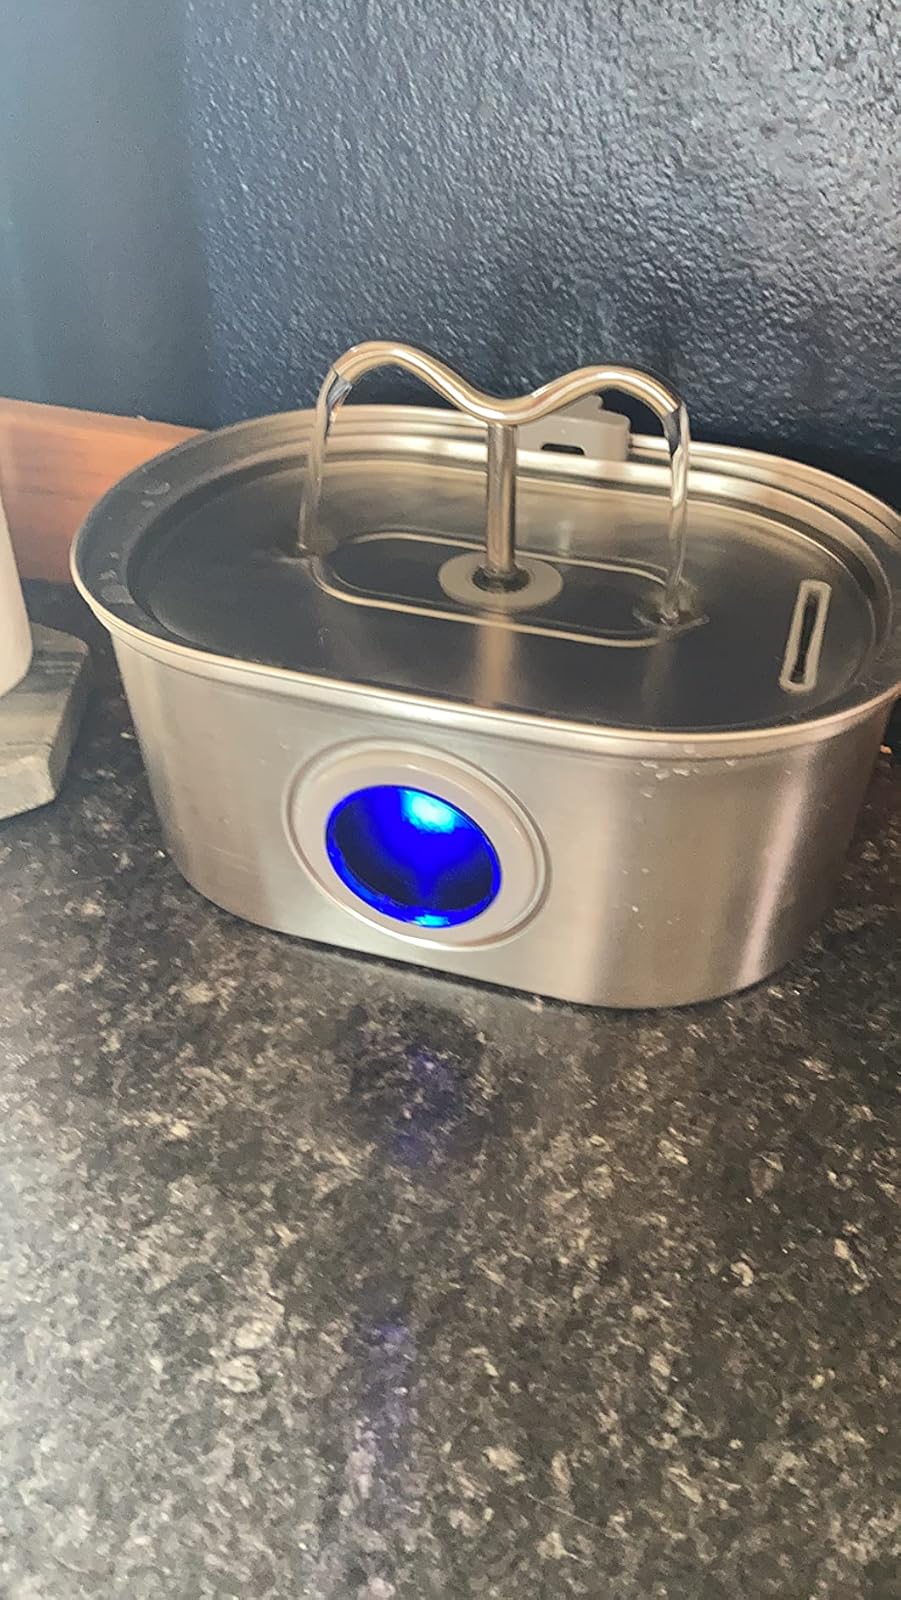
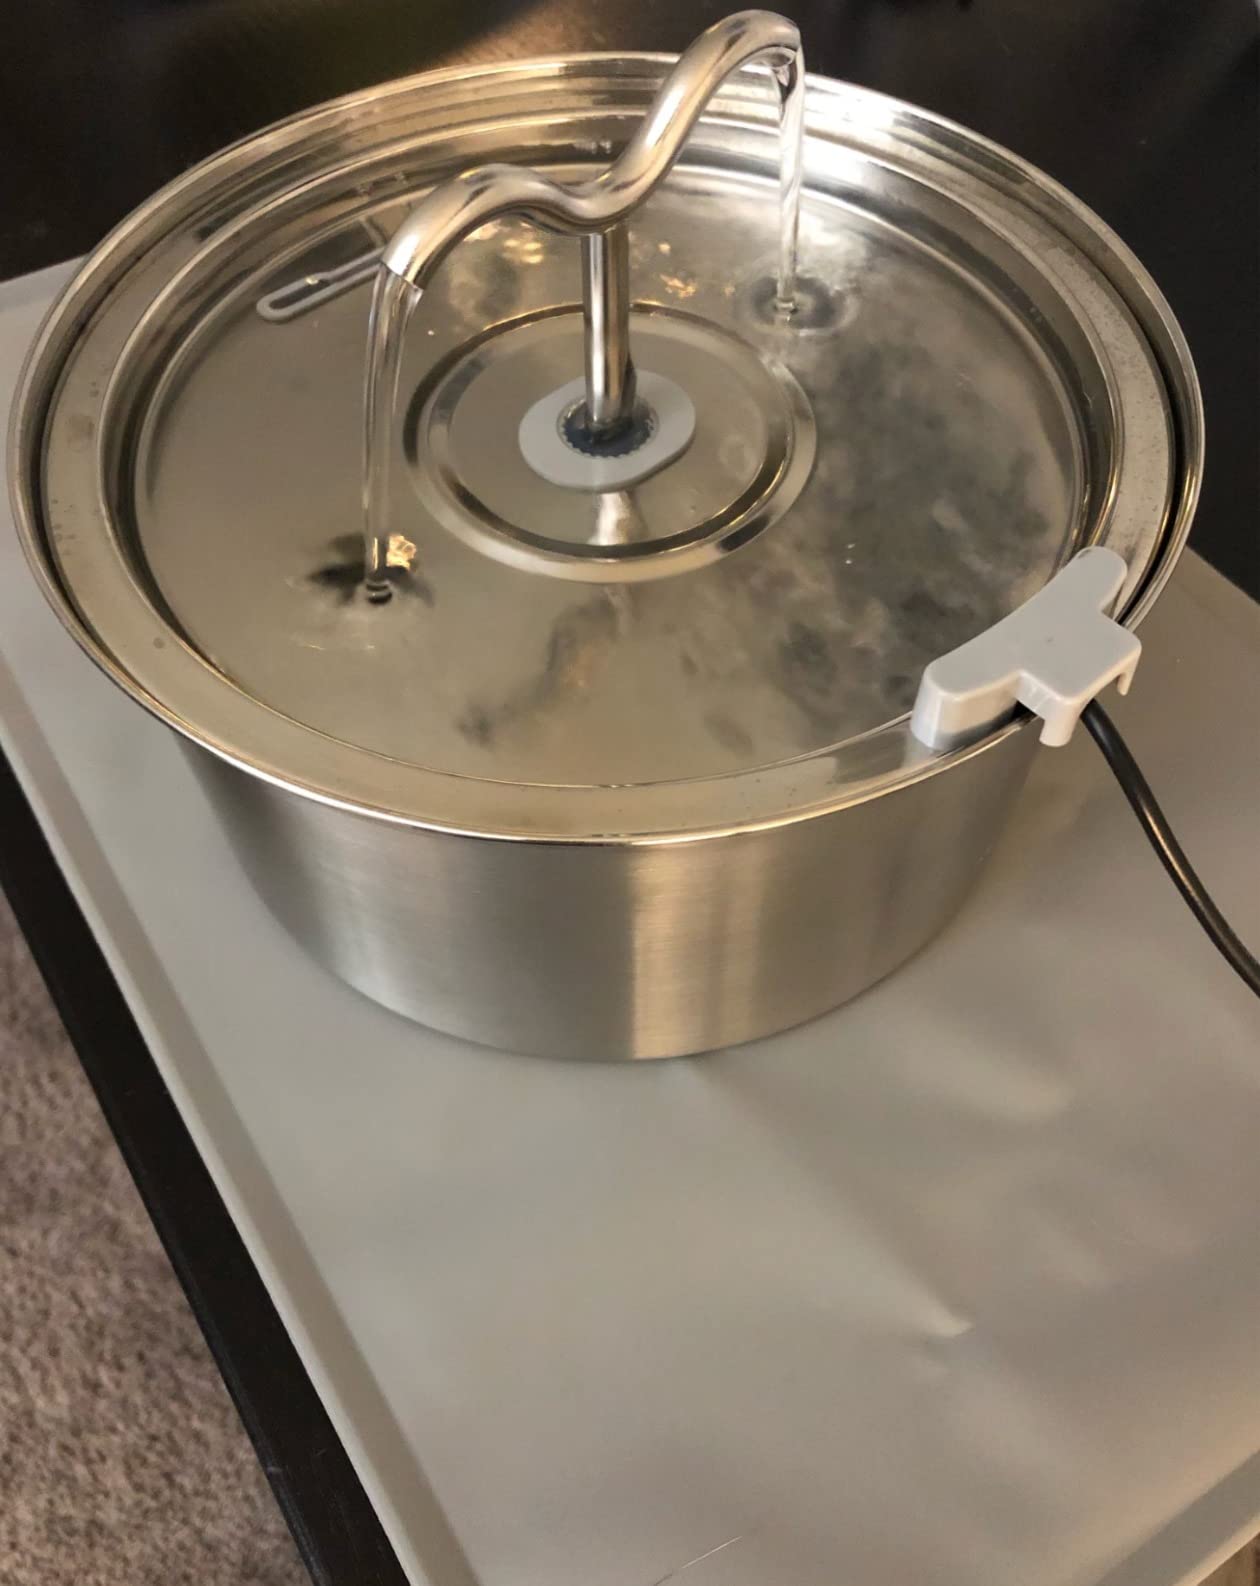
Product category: items_bowl
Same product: no